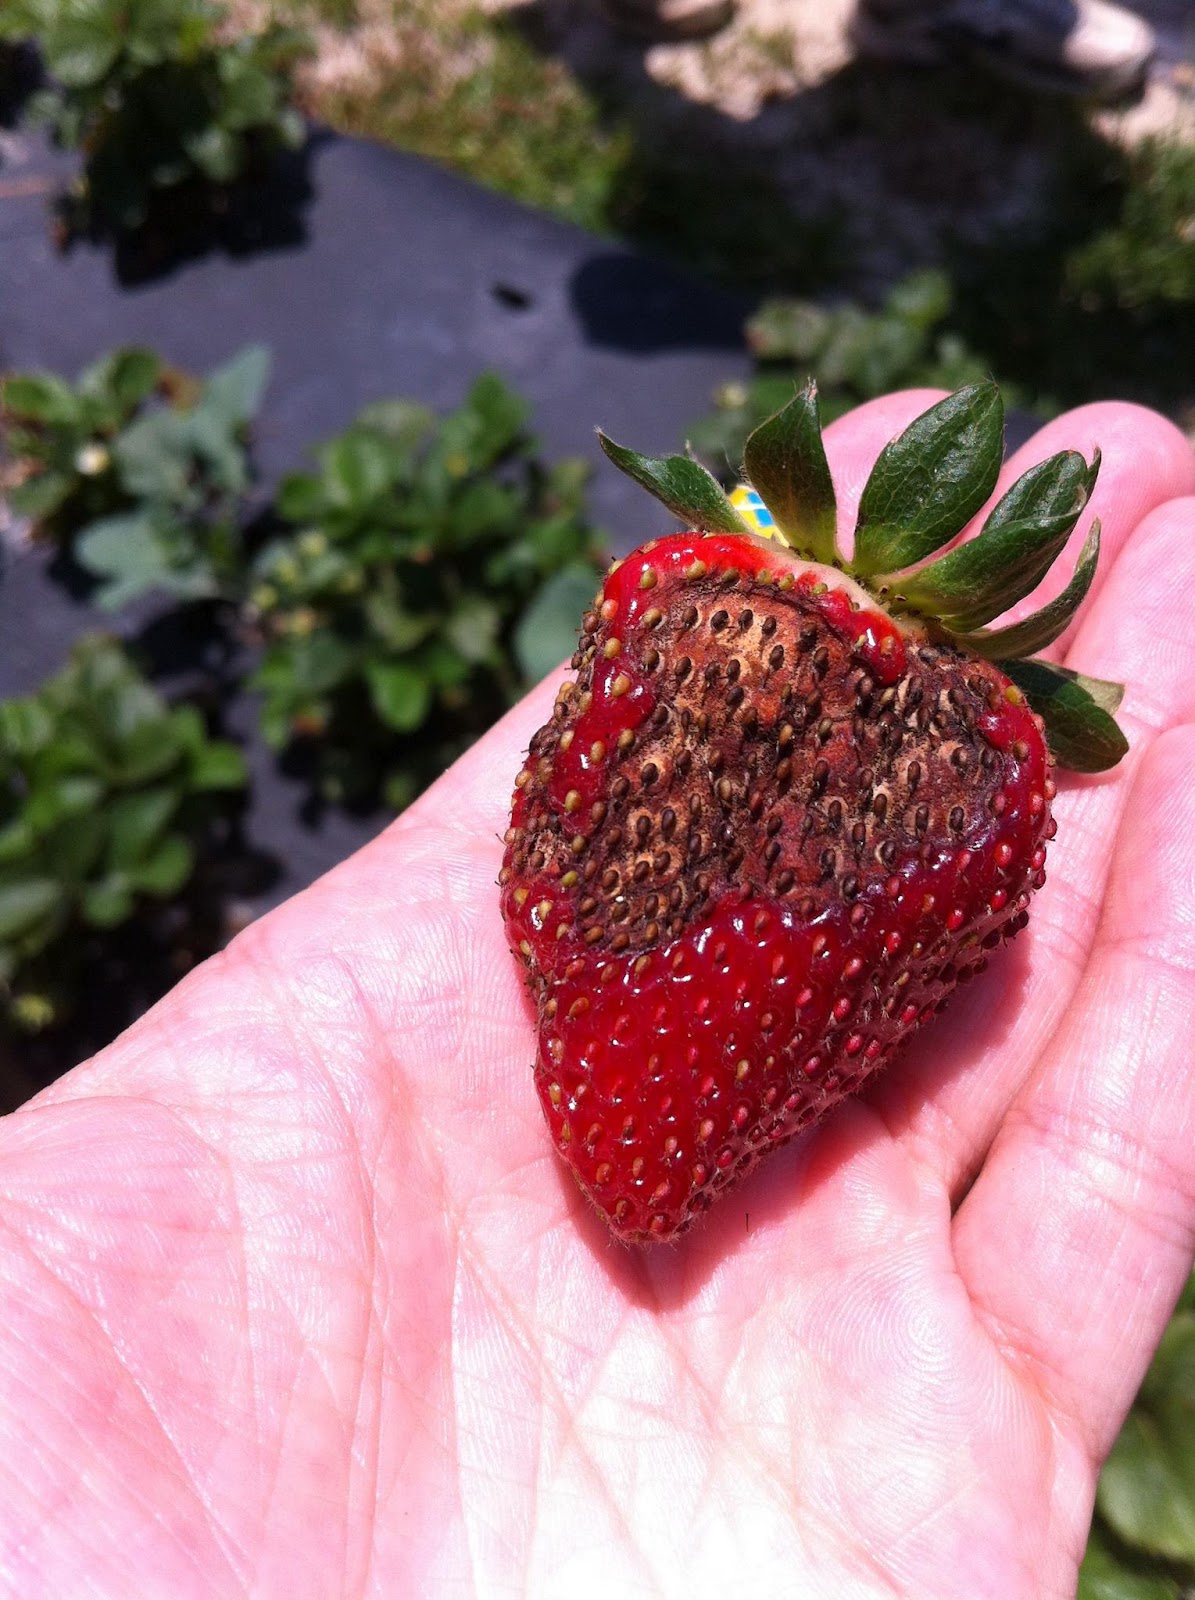
Plant: Strawberry
Disease: strawberry anthracnose